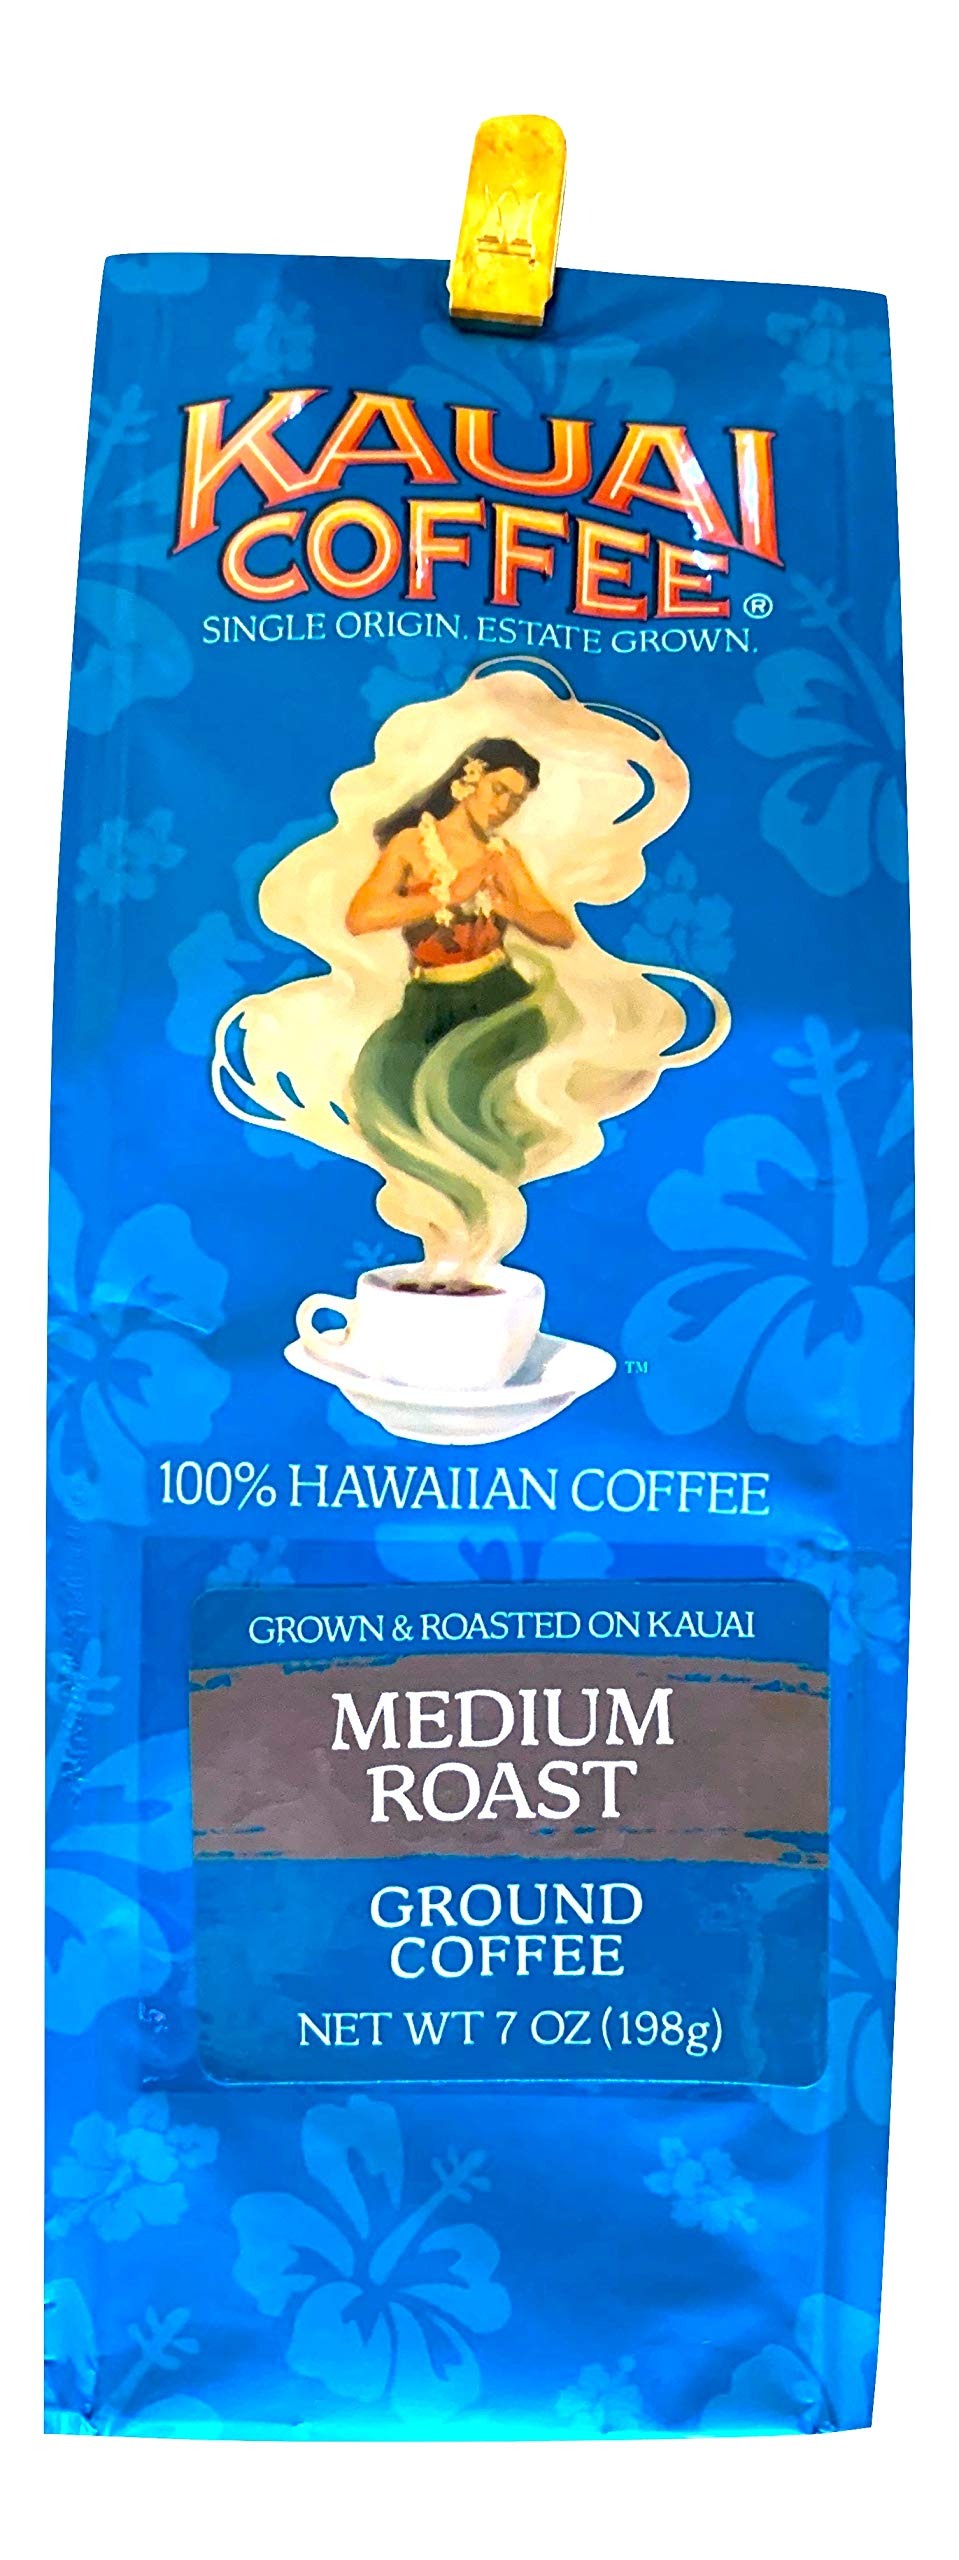
Item Name: Kauai Coffee Co. Single Origin Medium Roast Ground Coffee 7 oz.
Bullet Point 1: 100% Hawaiian Grown Coffee
Bullet Point 2: 7 oz. bag
Bullet Point 3: Ground
Bullet Point 4: Mellow, easy-drinking flavor
Product Description: Roasted in small batches, this is a mellow, easy-drinking coffee with a bright flavor. 7 oz. bag of ground coffee. 100% Hawaiian Grown
Value: 7.0
Unit: Ounce

Price: 19.985